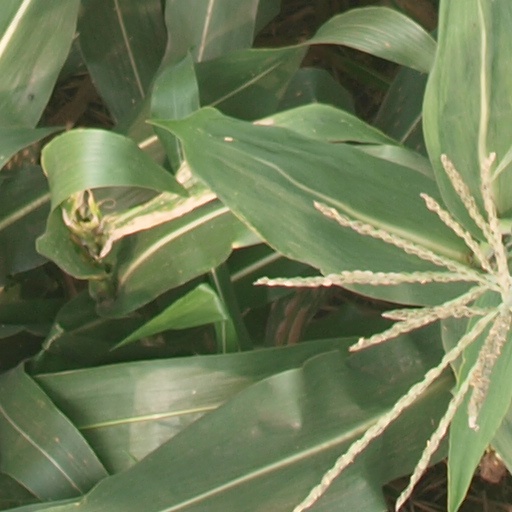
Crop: maize; corn